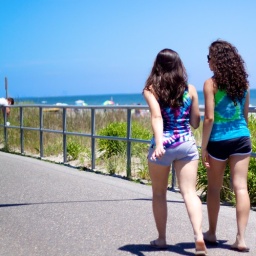
When the world was new beneath the blue umbrella sky